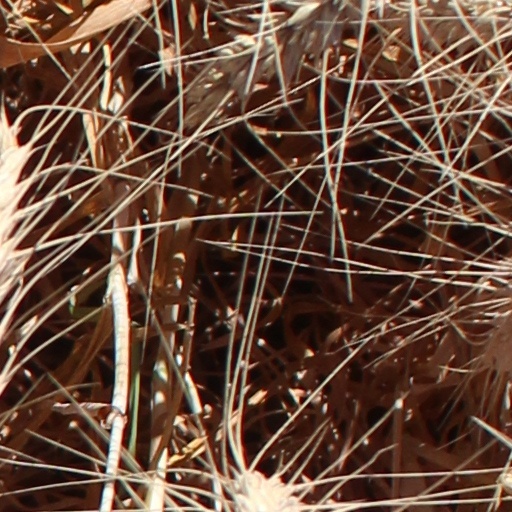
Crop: wheat